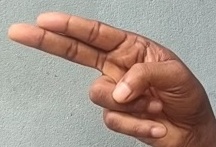
ASL sign: H